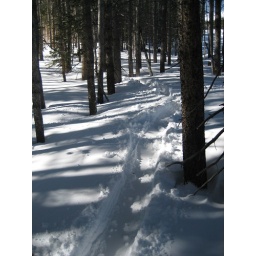
Sunny, busy Saturday with blue sky and highs in the 20s.  Busy, sunny, Saturday with highs in 20s.  Busy, sunny, Saturday with highs in 20s.